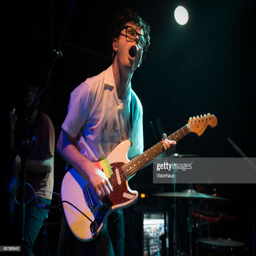
get person performs with the band as support .